2023 China floods

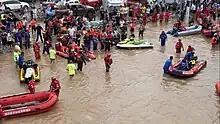
Rescue workers evacuate flood-affected people in Zhuozhou.

At least 5,000 people were urgently transferred from the mountainous area of Mentougou District. The Beijing Flood Control Headquarters activated the city's flood control red early warning on July 30. Tiananmen Square, the Palace Museum, the Summer Palace, and the Badaling Great Wall were temporarily closed. The China Central Television reported that 31,000 individuals fled their homes in high-risk regions in Beijing. Mentougou District flooded the Yongding River due to heavy rain, and the surrounding main roads were temporarily controlled.